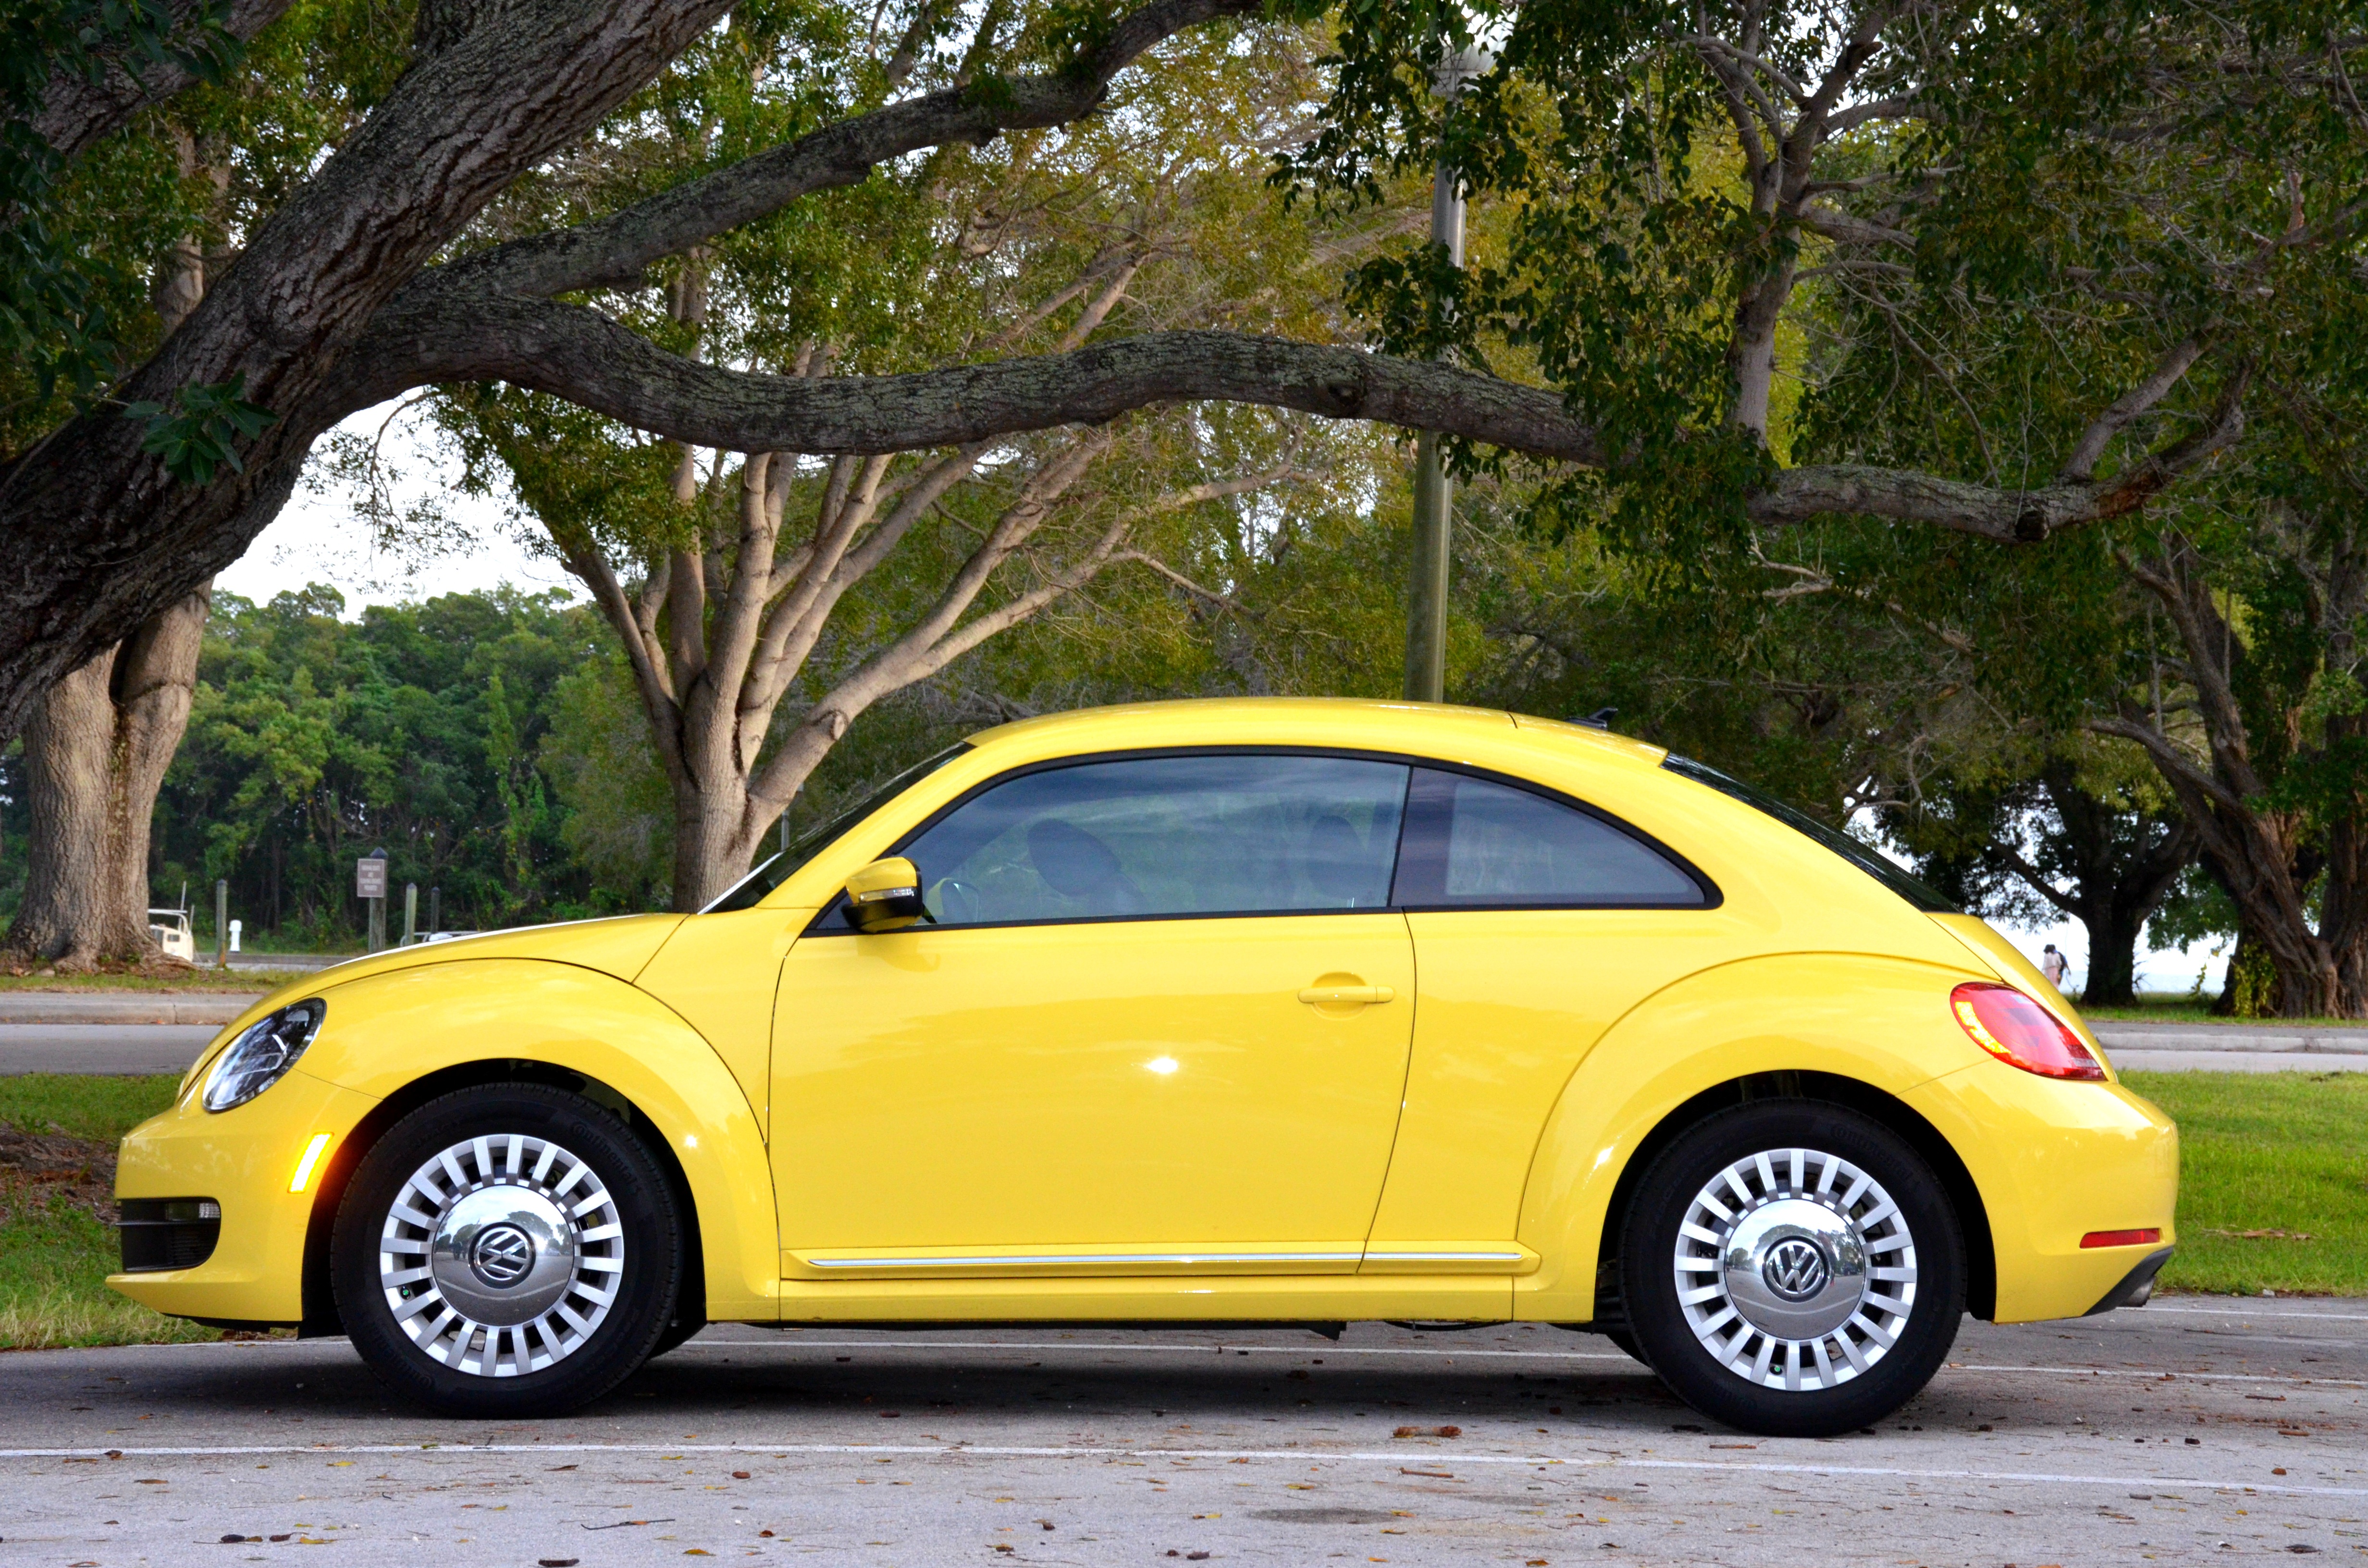
car, wheel, volkswagen, parking, green, vehicle, park, trees, rim, sedan, minivan, florida, city car, land vehicle, volkswagen beetle, yellow car, automobile make, automotive exterior, compact car, automotive design, subcompact car, volkswagen new beetle, everglades national park